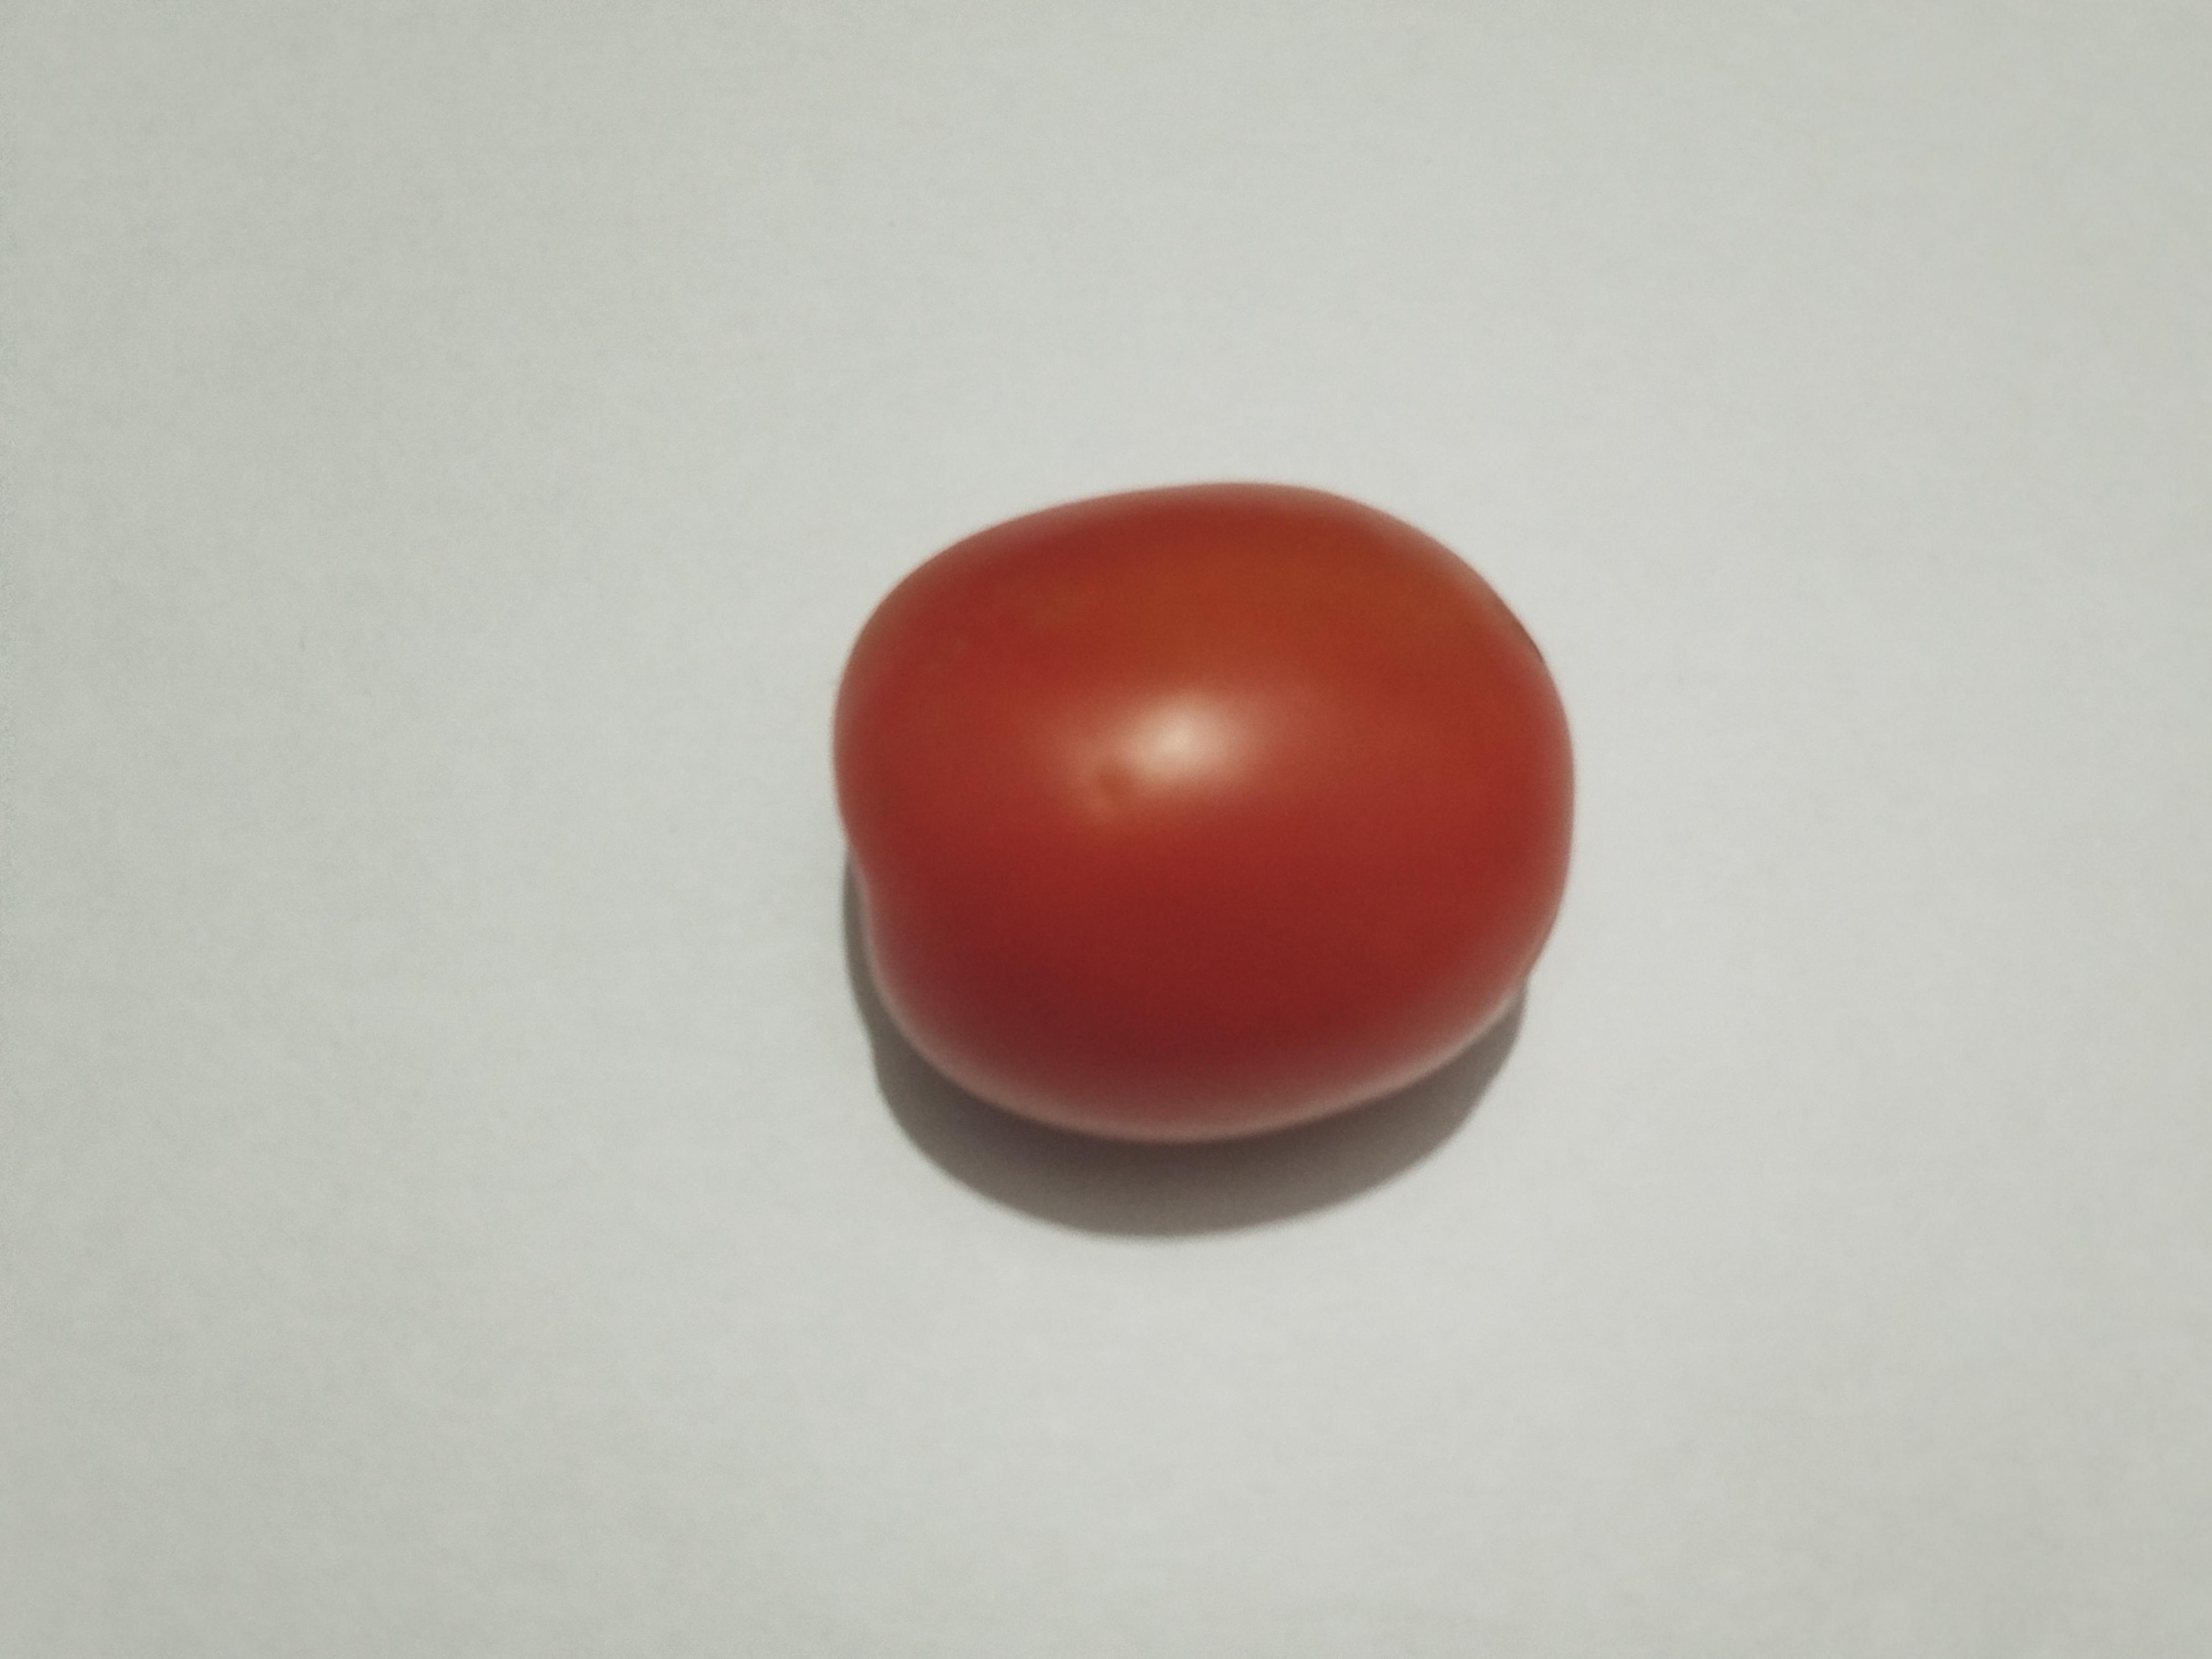
Label: Tomato